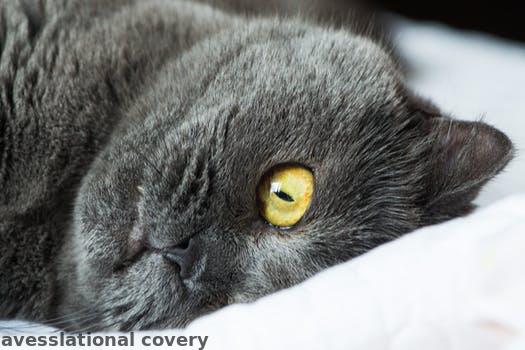
Label: Watermark